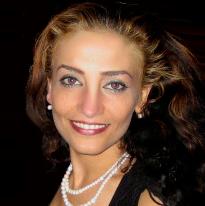
Age: 34